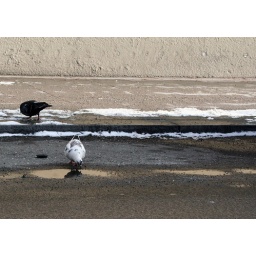
winter doves drinking street water in munich/germany